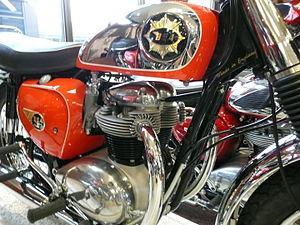
La BSA Lightning Rocket est une moto qui était fabriquée par la Birmingham Small Arms Company à Birmingham.